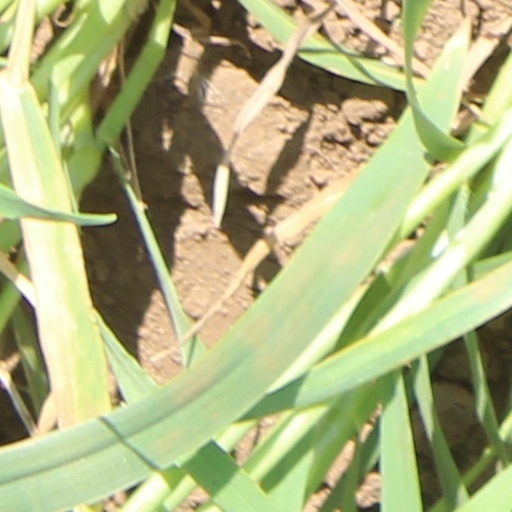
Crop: wheat